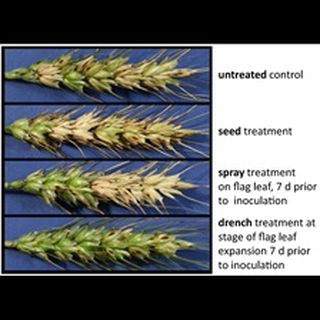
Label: wheat_blast